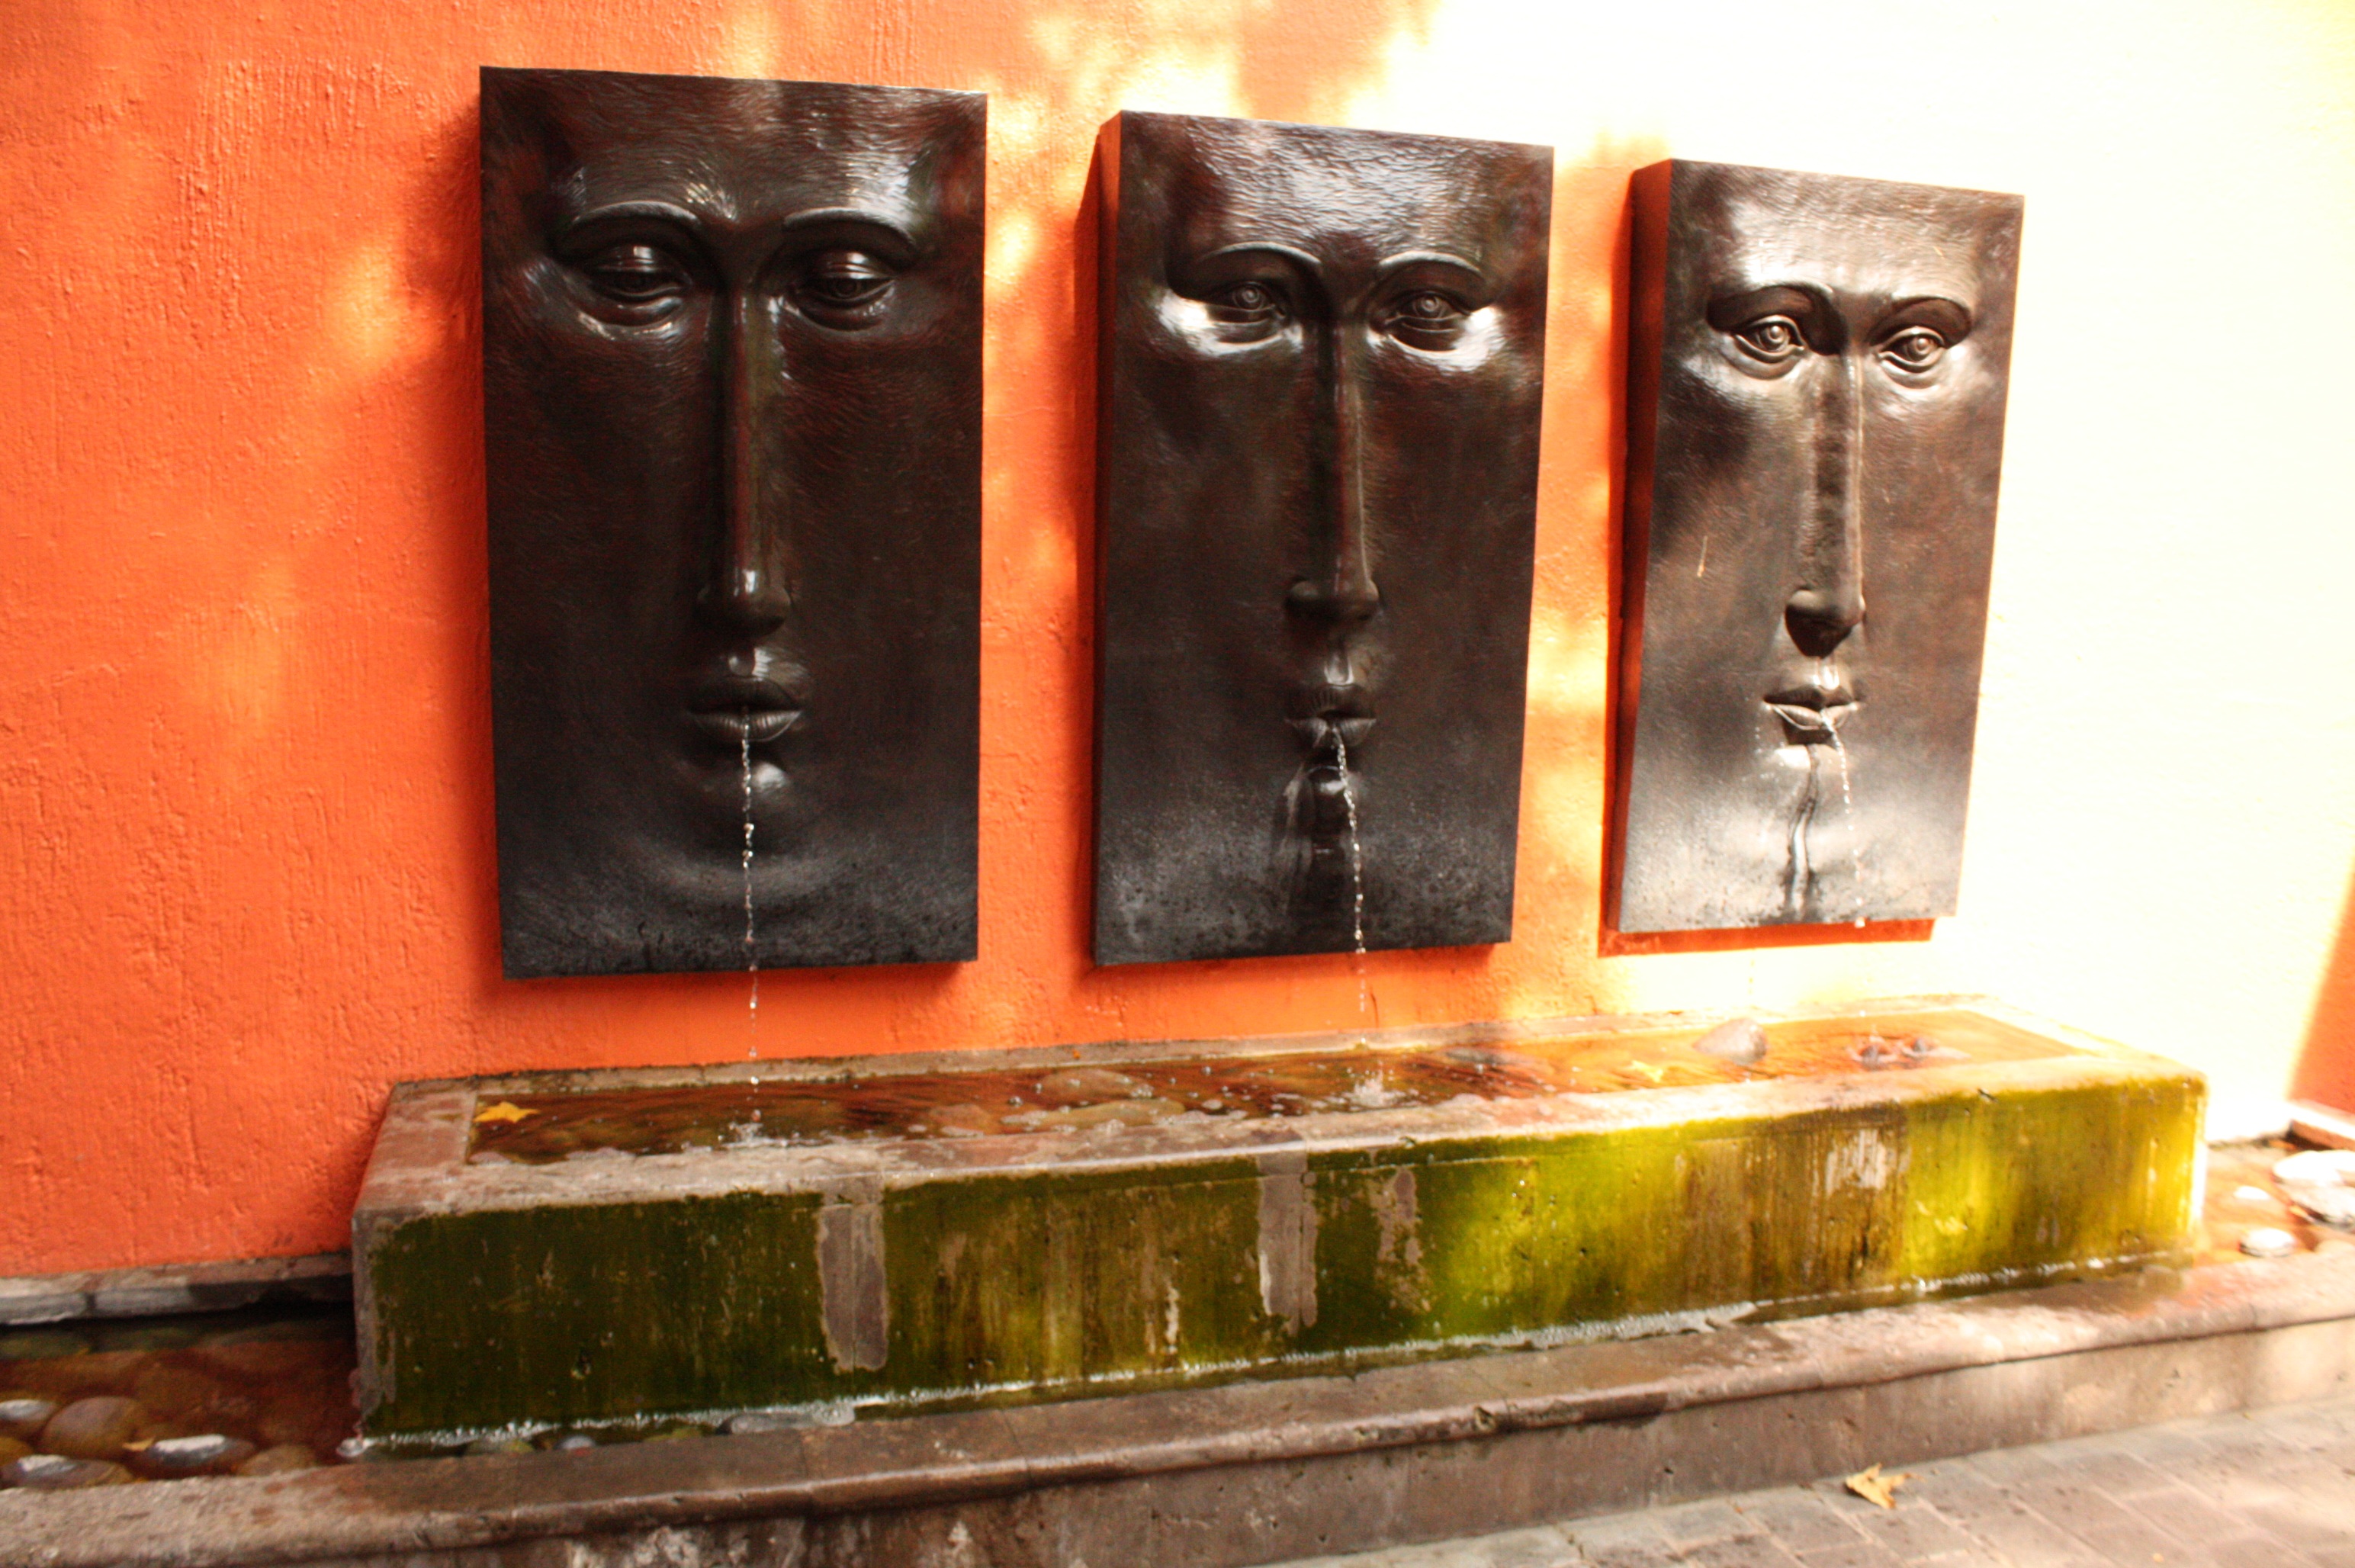
wood, sculpture, source, mexico, jalisco, man made object, tlaquepaque